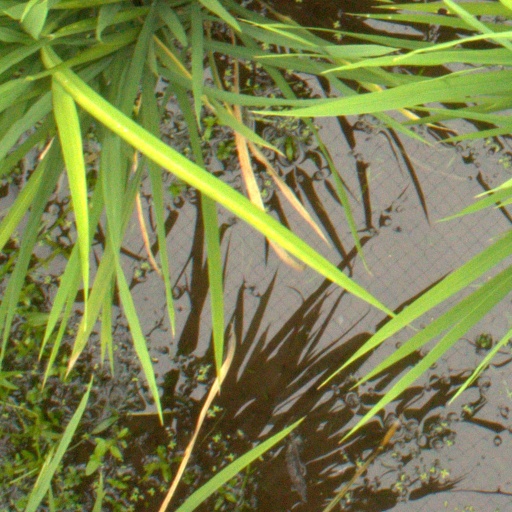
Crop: rice